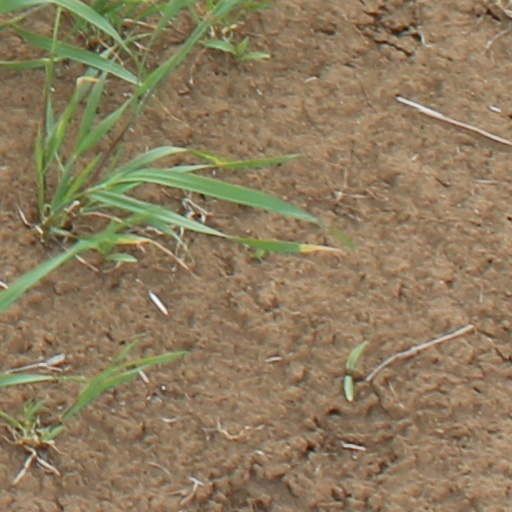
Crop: wheat